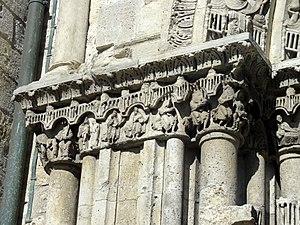
Portail méridional, détail.
La Collégiale Notre-Dame-du-Fort est une église paroissiale catholique, dédiée à Notre-Dame, située dans la commune française d'Étampes et le département de l'Essonne. C'est une ancienne collégiale, associée au château royal situé à proximité. Elle a été fondée vers 1022 par le roi Robert le Pieux. Seule la petite crypte sous le chœur subsiste de cette collégiale primitive, achevée vers le milieu du XIᵉ siècle. Sans doute en raison de ses petites dimensions, elle est remplacée par une nouvelle église construite pendant cinq campagnes très rapprochées entre 1130 et 1160, plus une pour le portail royal au sud qui est l'un des éléments les plus remarquables de l'église. Dans son ensemble, l'architecture de l'église, empreinte d'influences parisiennes et champenoises, montre toutes les étapes de la genèse de l'architecture gothique, mais c'est toutefois le style roman tardif qui domine. Le clocher est le produit de trois autres campagnes de construction jusqu'en 1180 environ, et compte parmi les plus élégants d'Île-de-France.